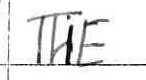
Label: the